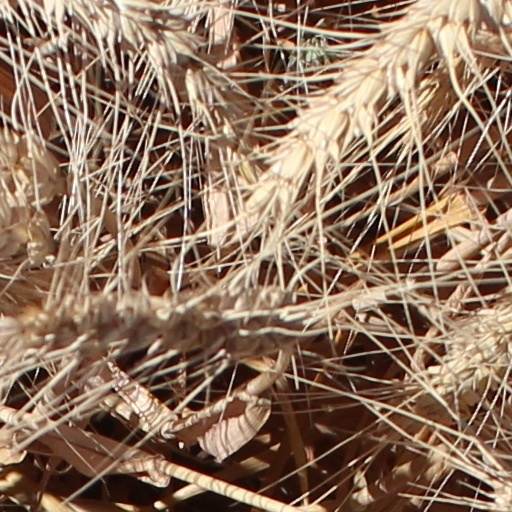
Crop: wheat